Roberto Cavalli

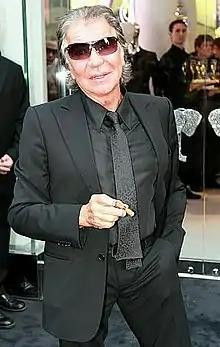
Cavalli in 2009

Roberto Cavalli (15 November 1940 – 12 April 2024) was an Italian fashion designer and inventor. He was known for exotic prints and for creating the sand-blasted look for jeans. The Roberto Cavalli fashion house sells luxury clothing, perfume and leather accessories.